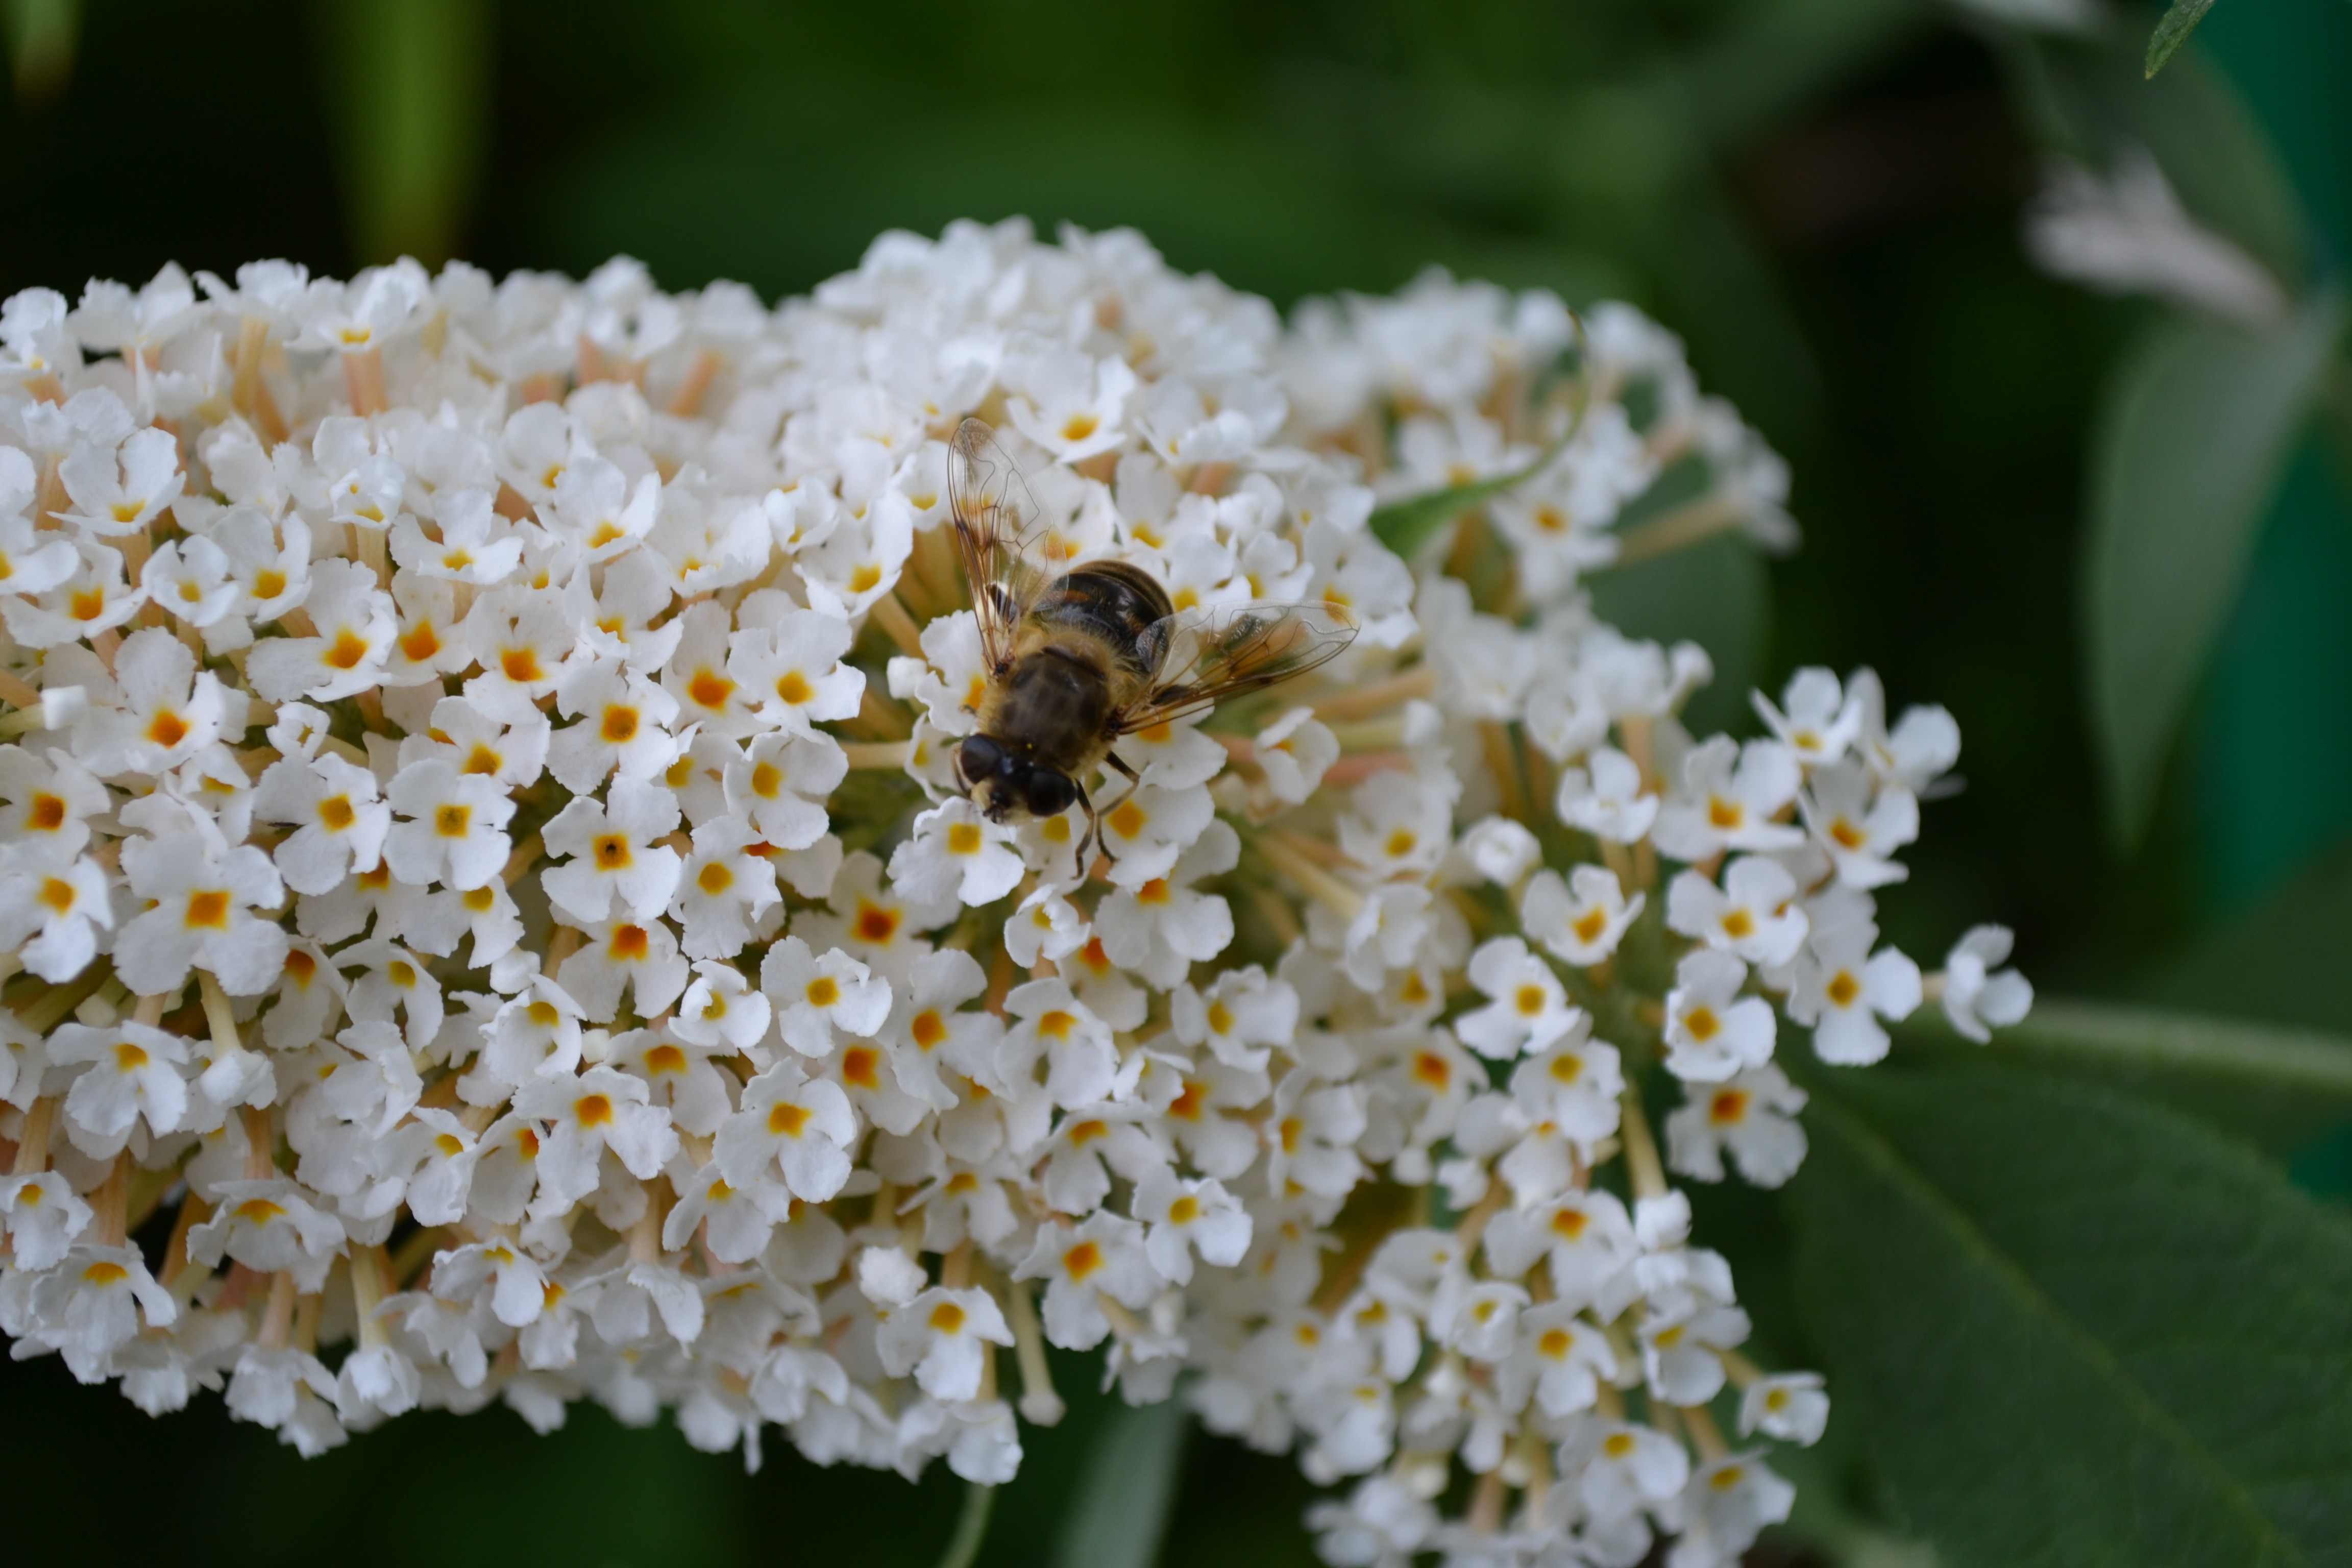
nature, branch, blossom, plant, white, sweet, flower, green, insect, botany, flora, fauna, invertebrate, close up, shrub, bee, fragrant, buddleia, macro photography, flowering plant, hover fly, butterfly bush, buddleja, butterfly flower, land plant, membrane winged insect